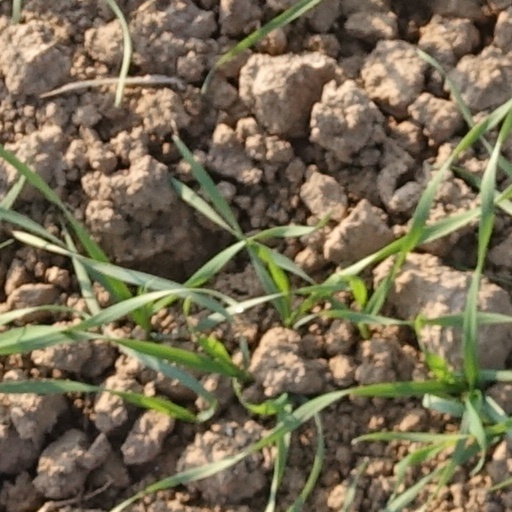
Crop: wheat